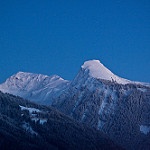
Label: mountain